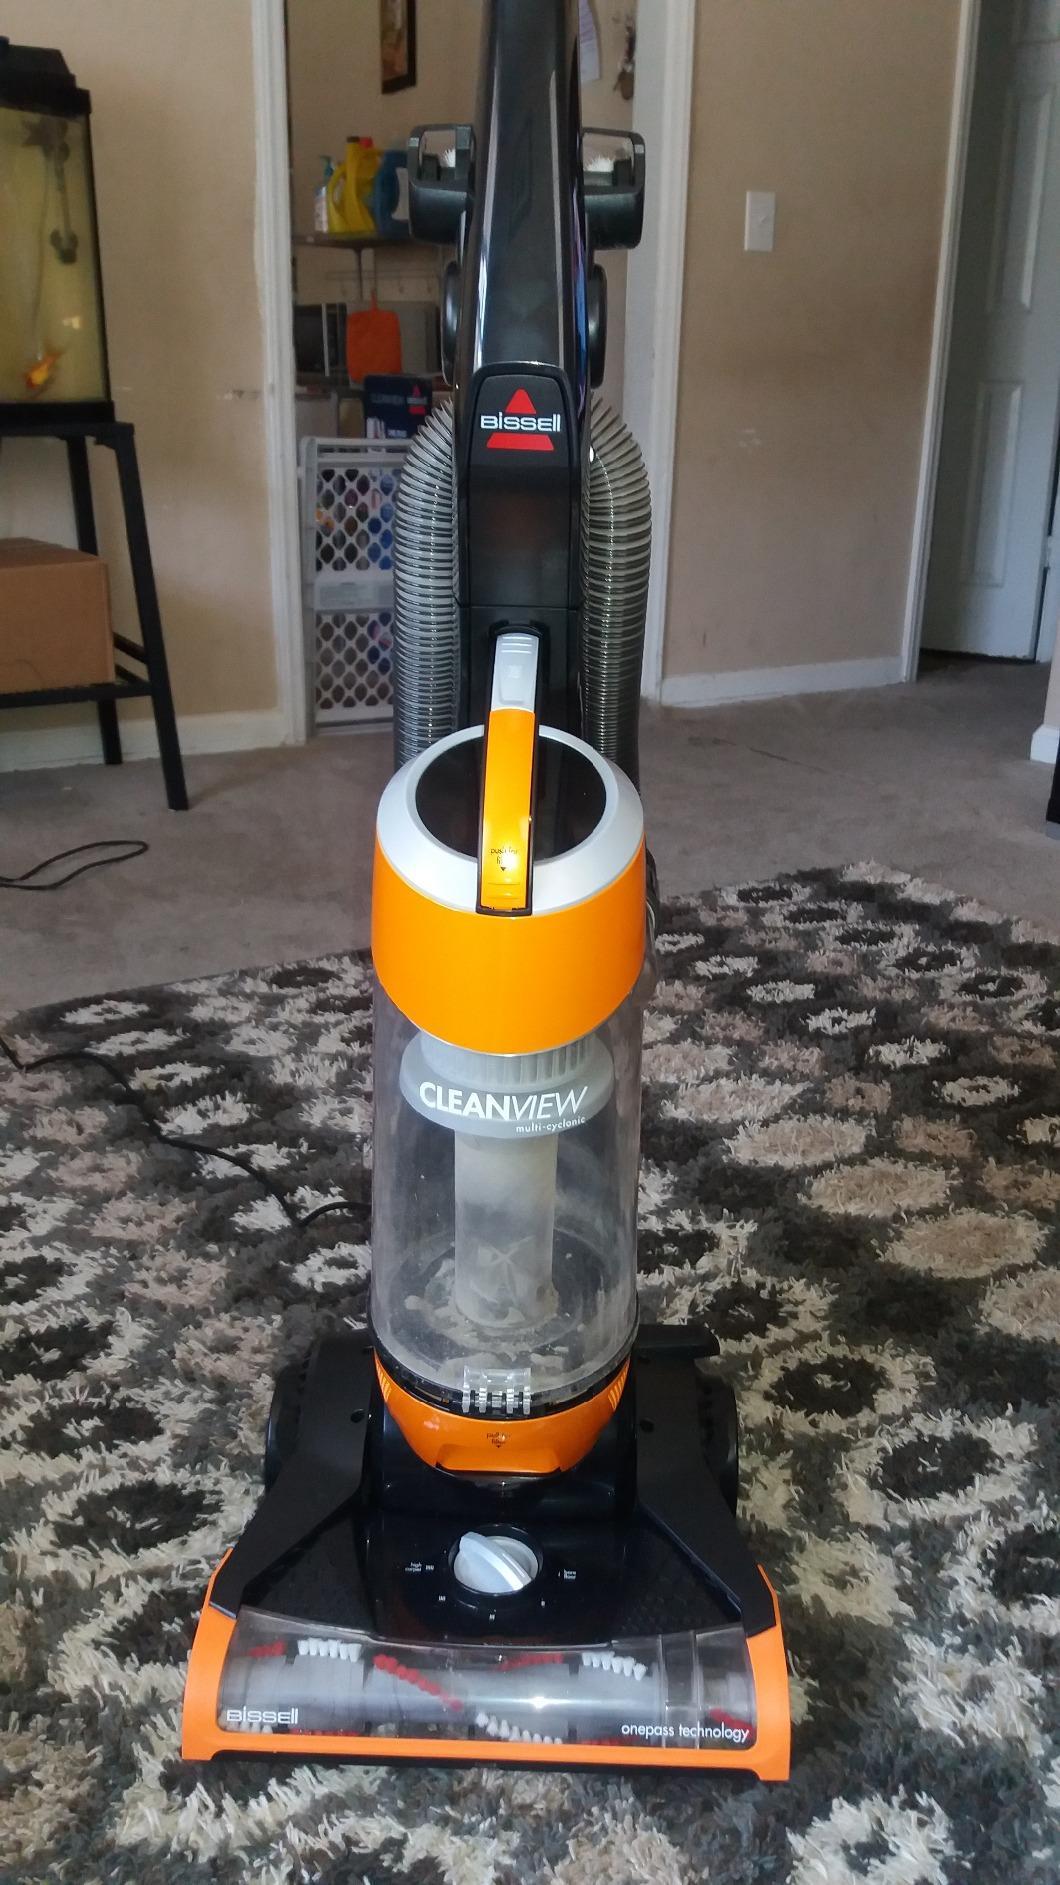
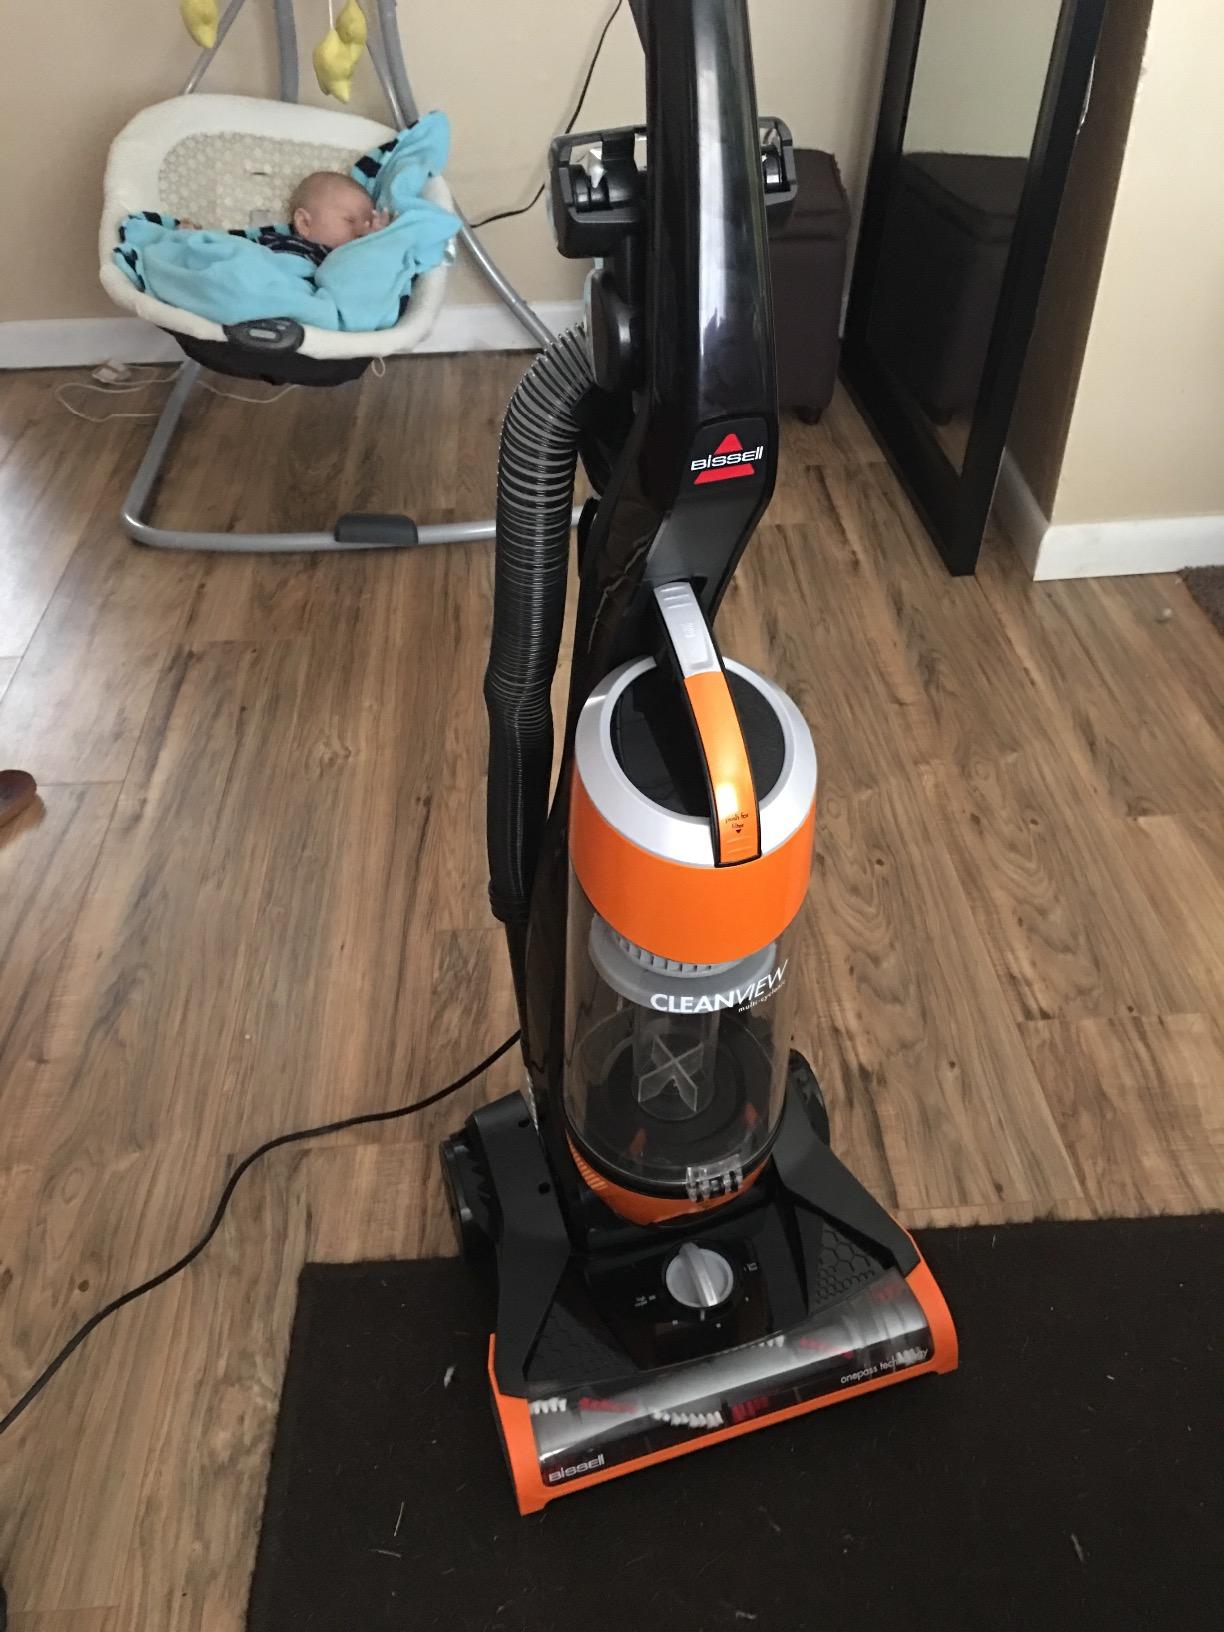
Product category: items_vacuum
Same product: yes